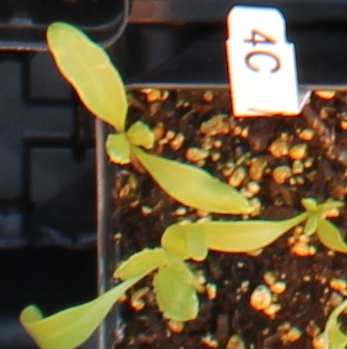
Label: Sugar beet